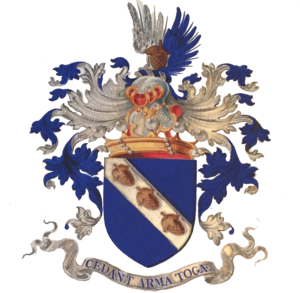
La famille Parthon de Von olim Parton est une famille française et belge dont l'ascendance prouvée remonte à 1575 et anoblie par le roi Léopold Iᵉʳ.